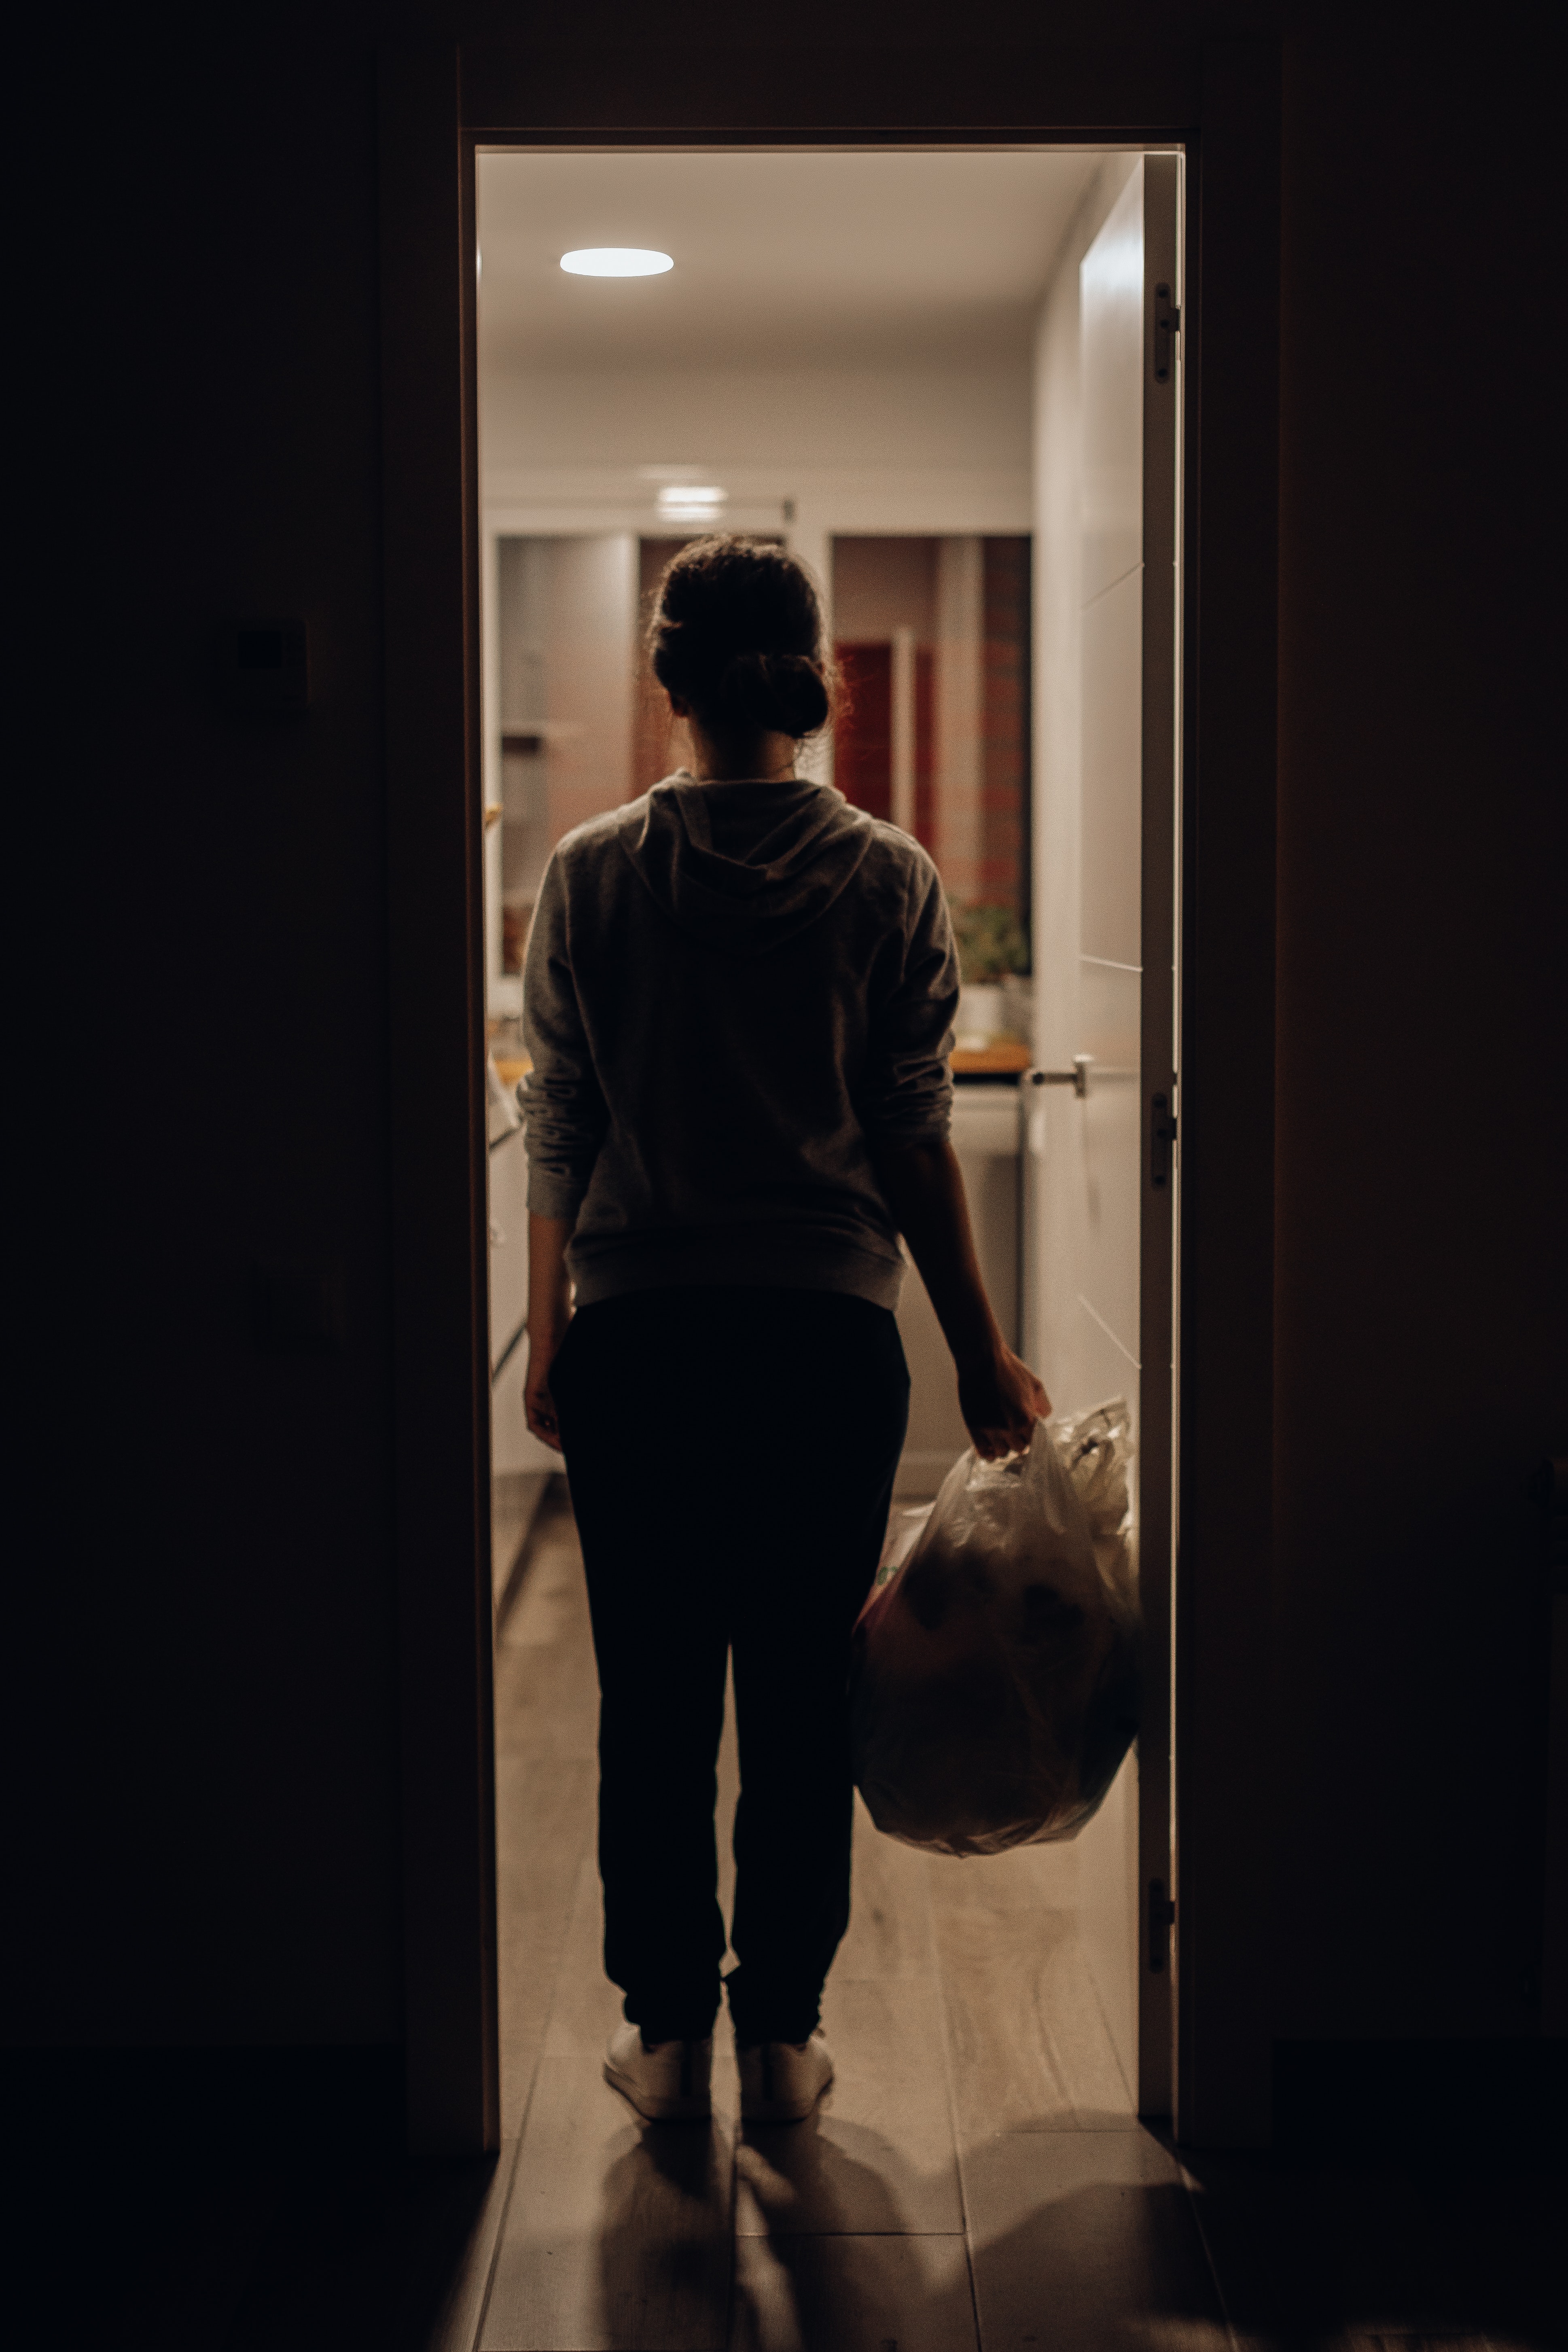
standing, light, darkness, shoulder, lighting, lamp, window, girl, door